Hokuriku (train)

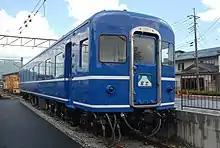
SuHaNeFu 14-20 preserved next to Shimoyoshida Station, July 2011

One car from the formation used on the final run of the "Hokuriku" from Ueno in March 2010, SuHaNeFu 14-20, is preserved on display next to Shimoyoshida Station on the Fujikyuko Line. It displays a "Fuji" headboard.